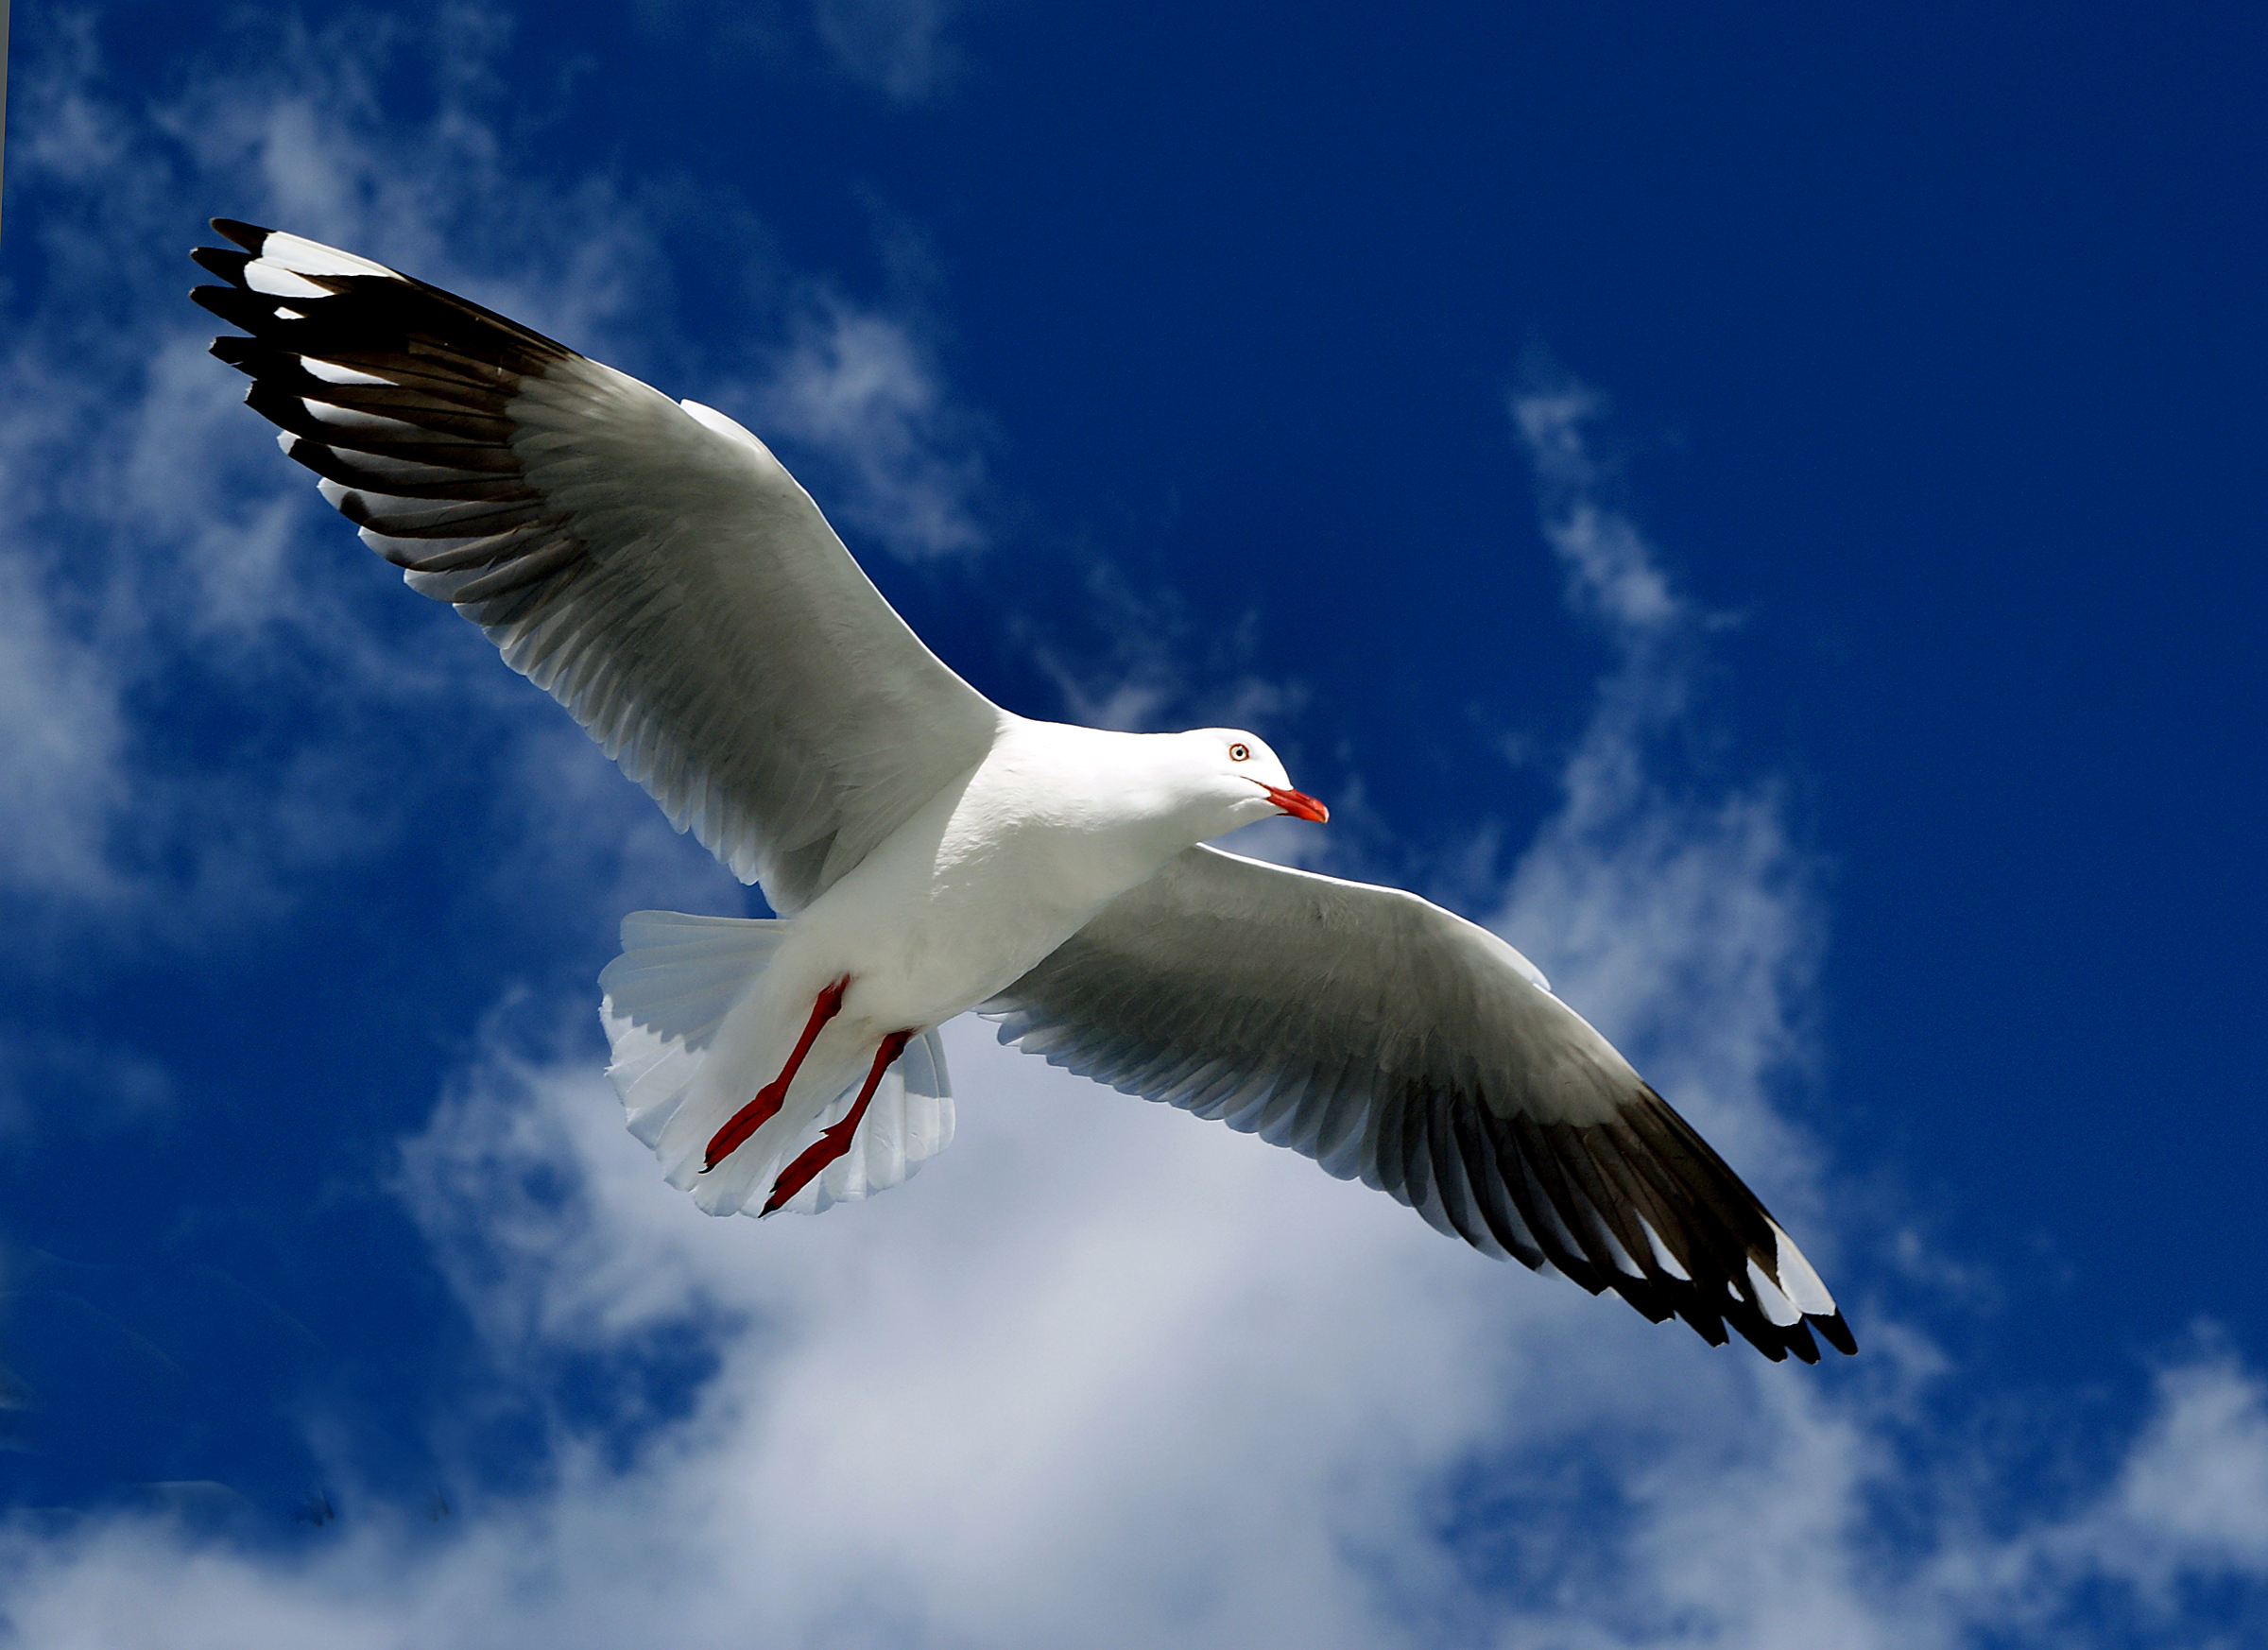
bird, wing, seabird, seagull, gull, beak, flight, publicdomain, vertebrate, birdflying, albatross, silvergull, australianseabird, charadriiformes, european herring gull